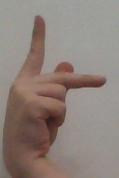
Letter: dha